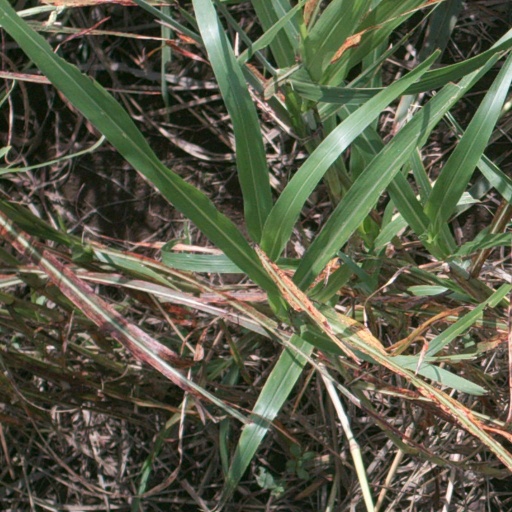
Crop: sorghum